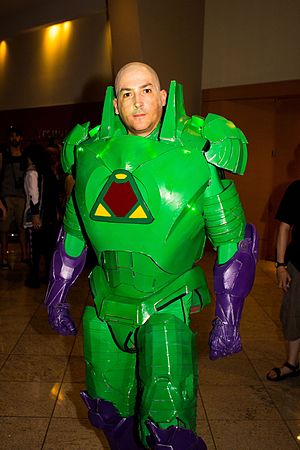
Lex Luthor
Lex Luthor er en fiktiv skurk fra historiene om Superman. Han havde sin debut den 23. april 1940.